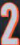
Number: 2